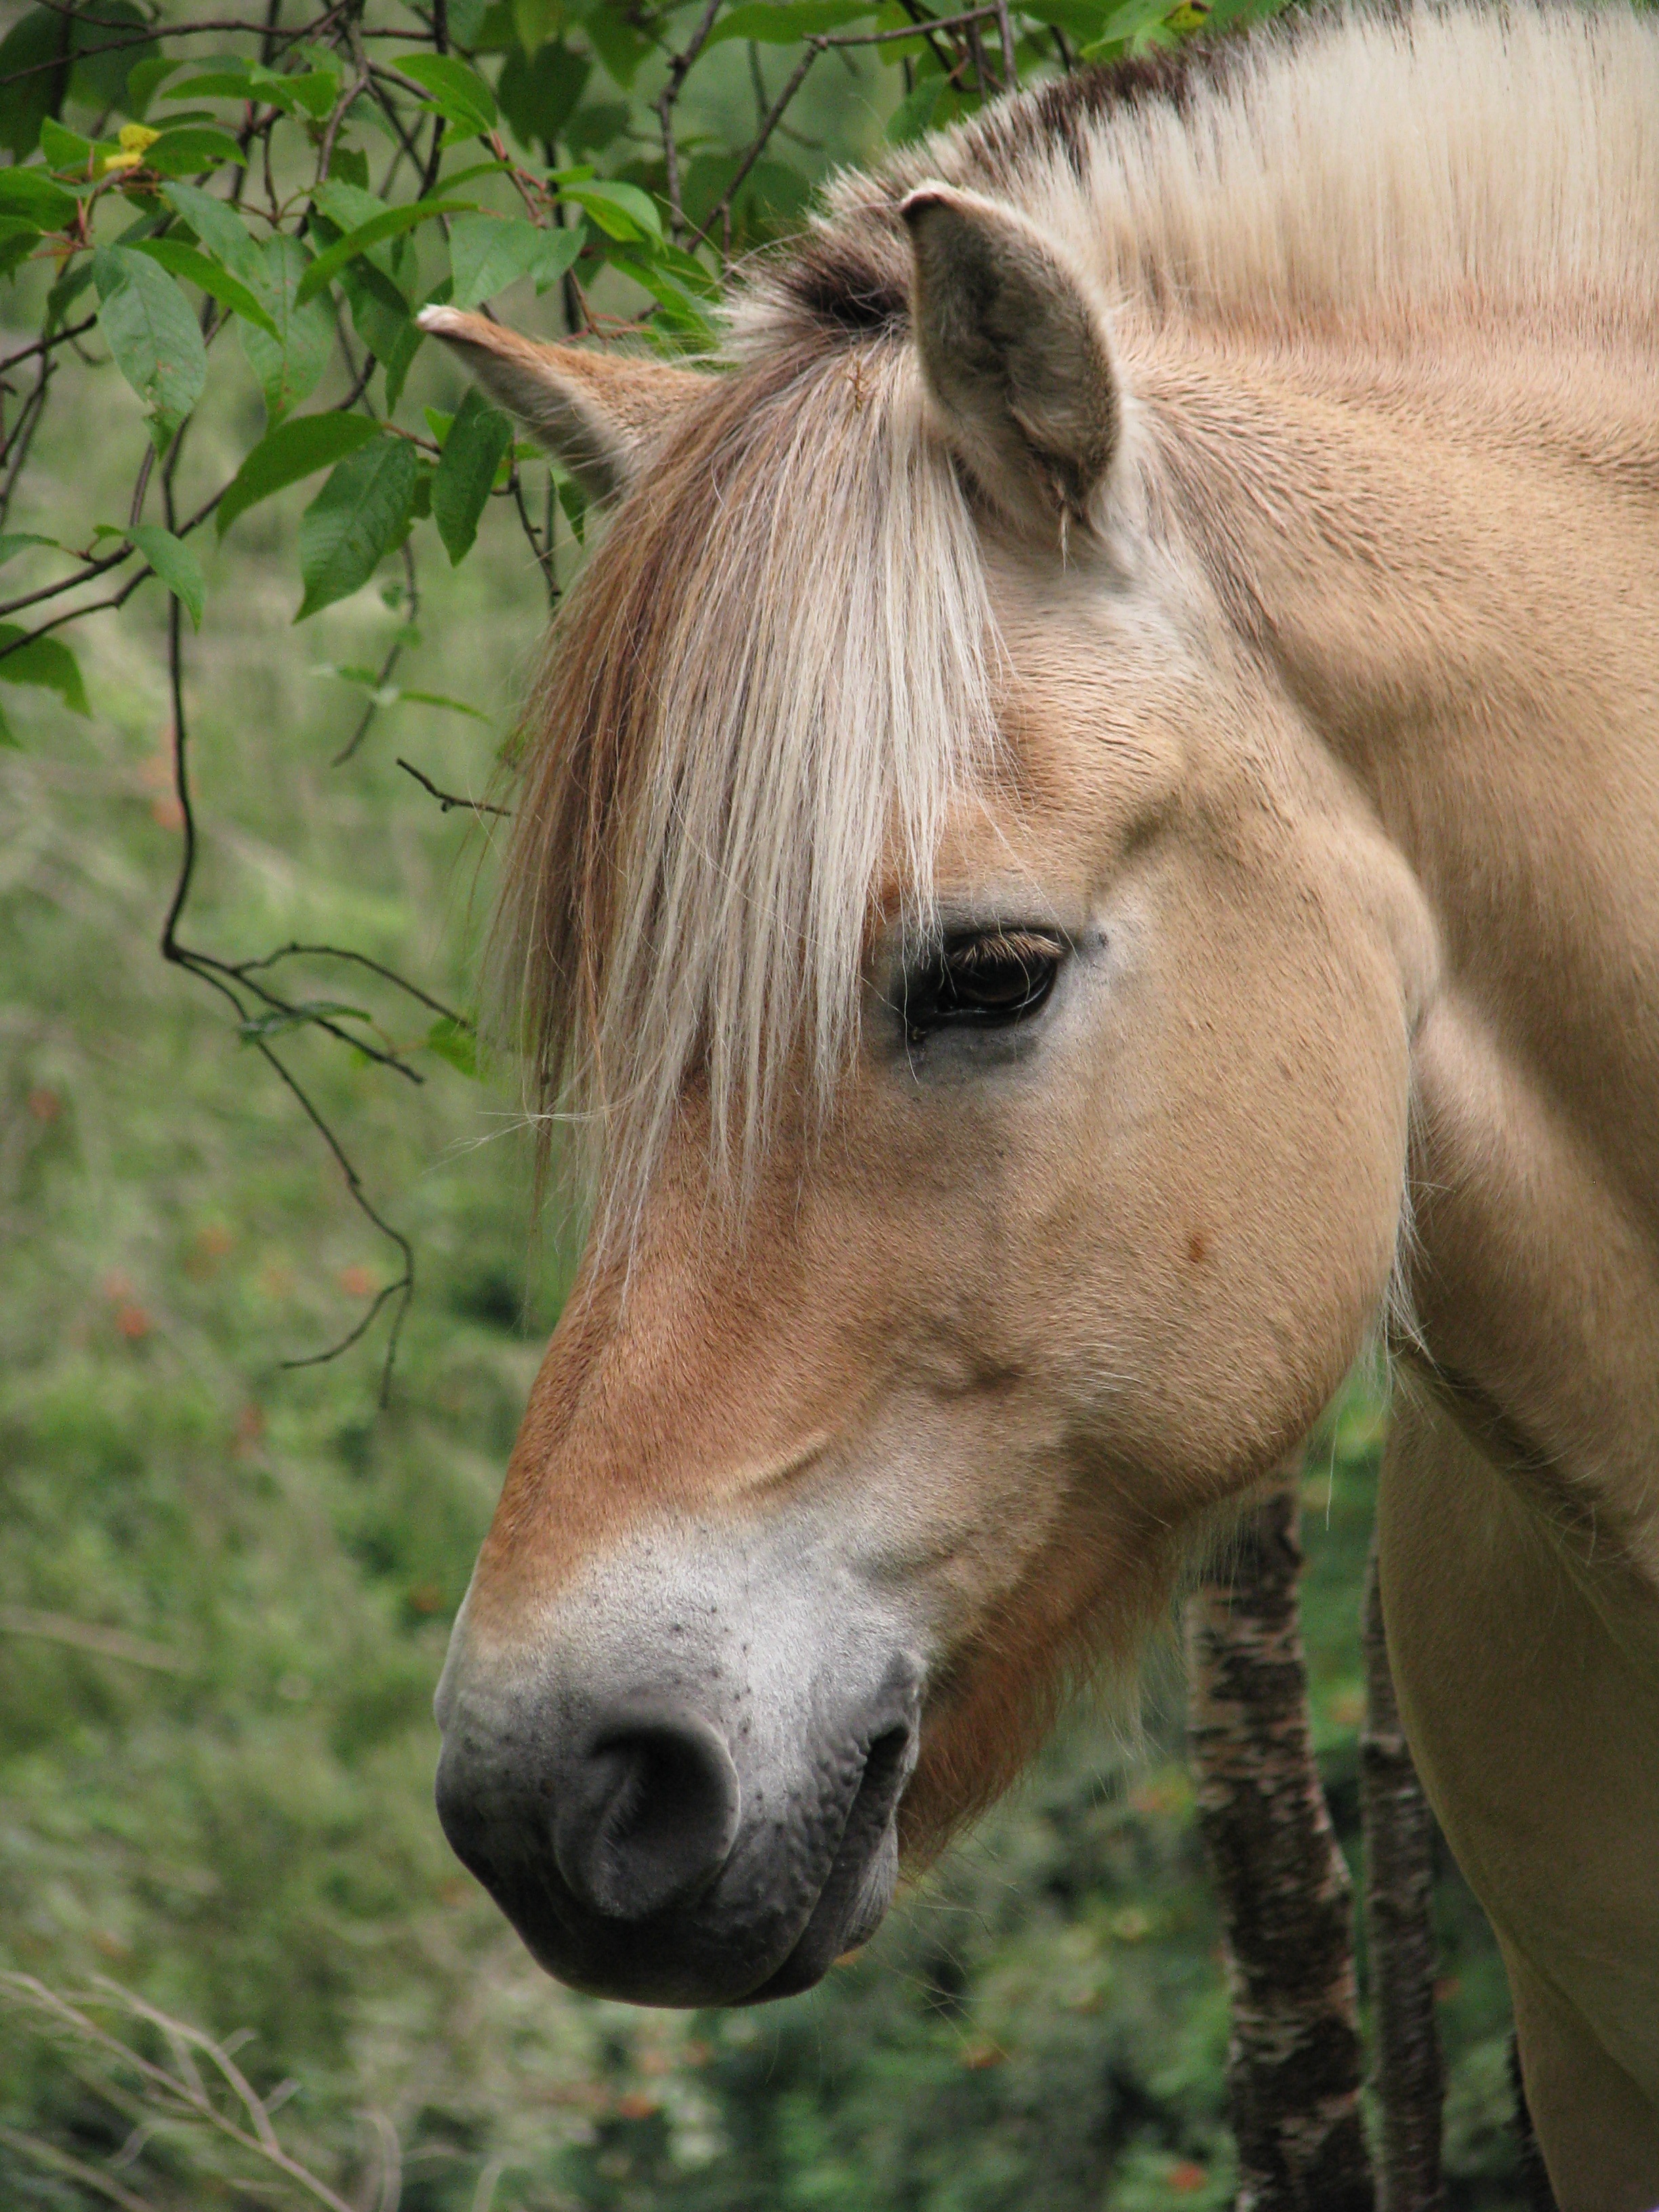
farm, animal, rural, pasture, grazing, livestock, horse, mammal, stallion, mane, fauna, equine, head, vertebrate, mare, foal, norway, breed, colt, fjord horse, pack animal, horse like mammal, mustang horse, norwegian fjord horse